Home Depot U. S. A., Inc. v. Jackson

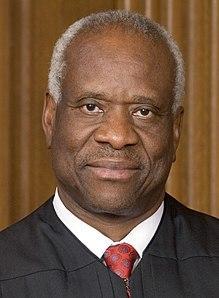
Justice Thomas delivered the opinion of the Court

Justice Thomas wrote the majority opinion, joined by Justices Ginsburg, Breyer, Sotomayor, and Kagan. The opinion proceeds in three main parts, with Thomas first describing the case's legal backdrop, then reviewing the general removal statute and CAFA in turn. In the first part, Thomas explains that the "federal courts are courts of limited jurisdiction." As an initial matter, the Constitution "delineates the character of the controversies over which federal judicial authority may extend" and then the inferior courts are further limited "to those subjects encompassed within a statutory grant of jurisdiction." Accordingly, for a federal court to exercise jurisdiction, there must at a minimum be a statutory basis for its jurisdiction. These principles set the stage for the Court's analysis because they assigned the burden of persuasion. To succeed, Home Depot would have needed to convince the Court that either the general removal statute or CAFA authorized removal.